The Grange (home)

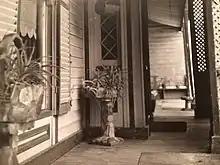
Verandah of The Grange

In October. 1878, brothers Andrew Bridges White ( 1821–1879) & James White sold the property to Bank of Victoria, probably to realise the value of their mortgage.